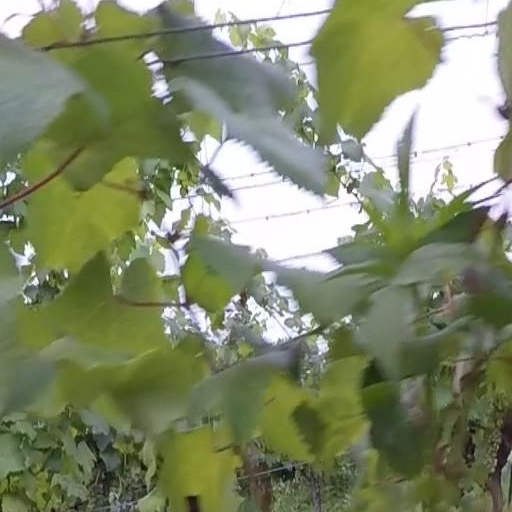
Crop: grape